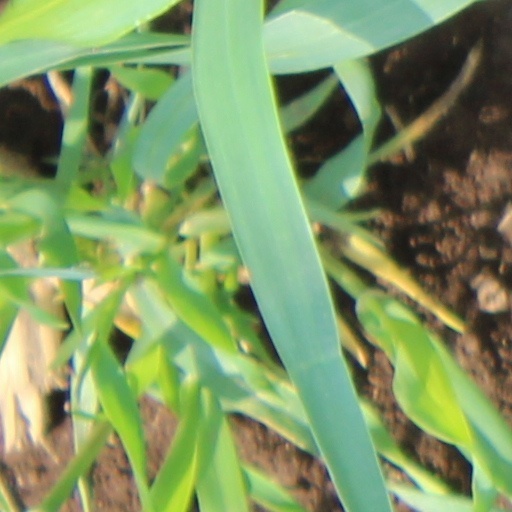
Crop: wheat